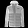
Label: Coat